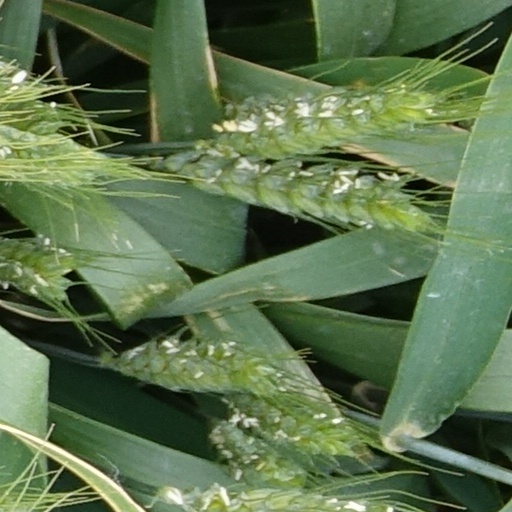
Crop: wheat